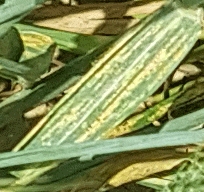
Label: Wheat___Yellow_Rust